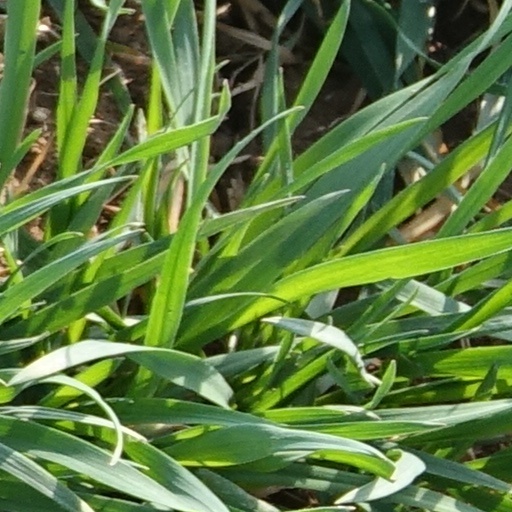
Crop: wheat